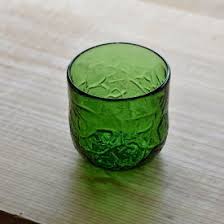
Waste category: glass